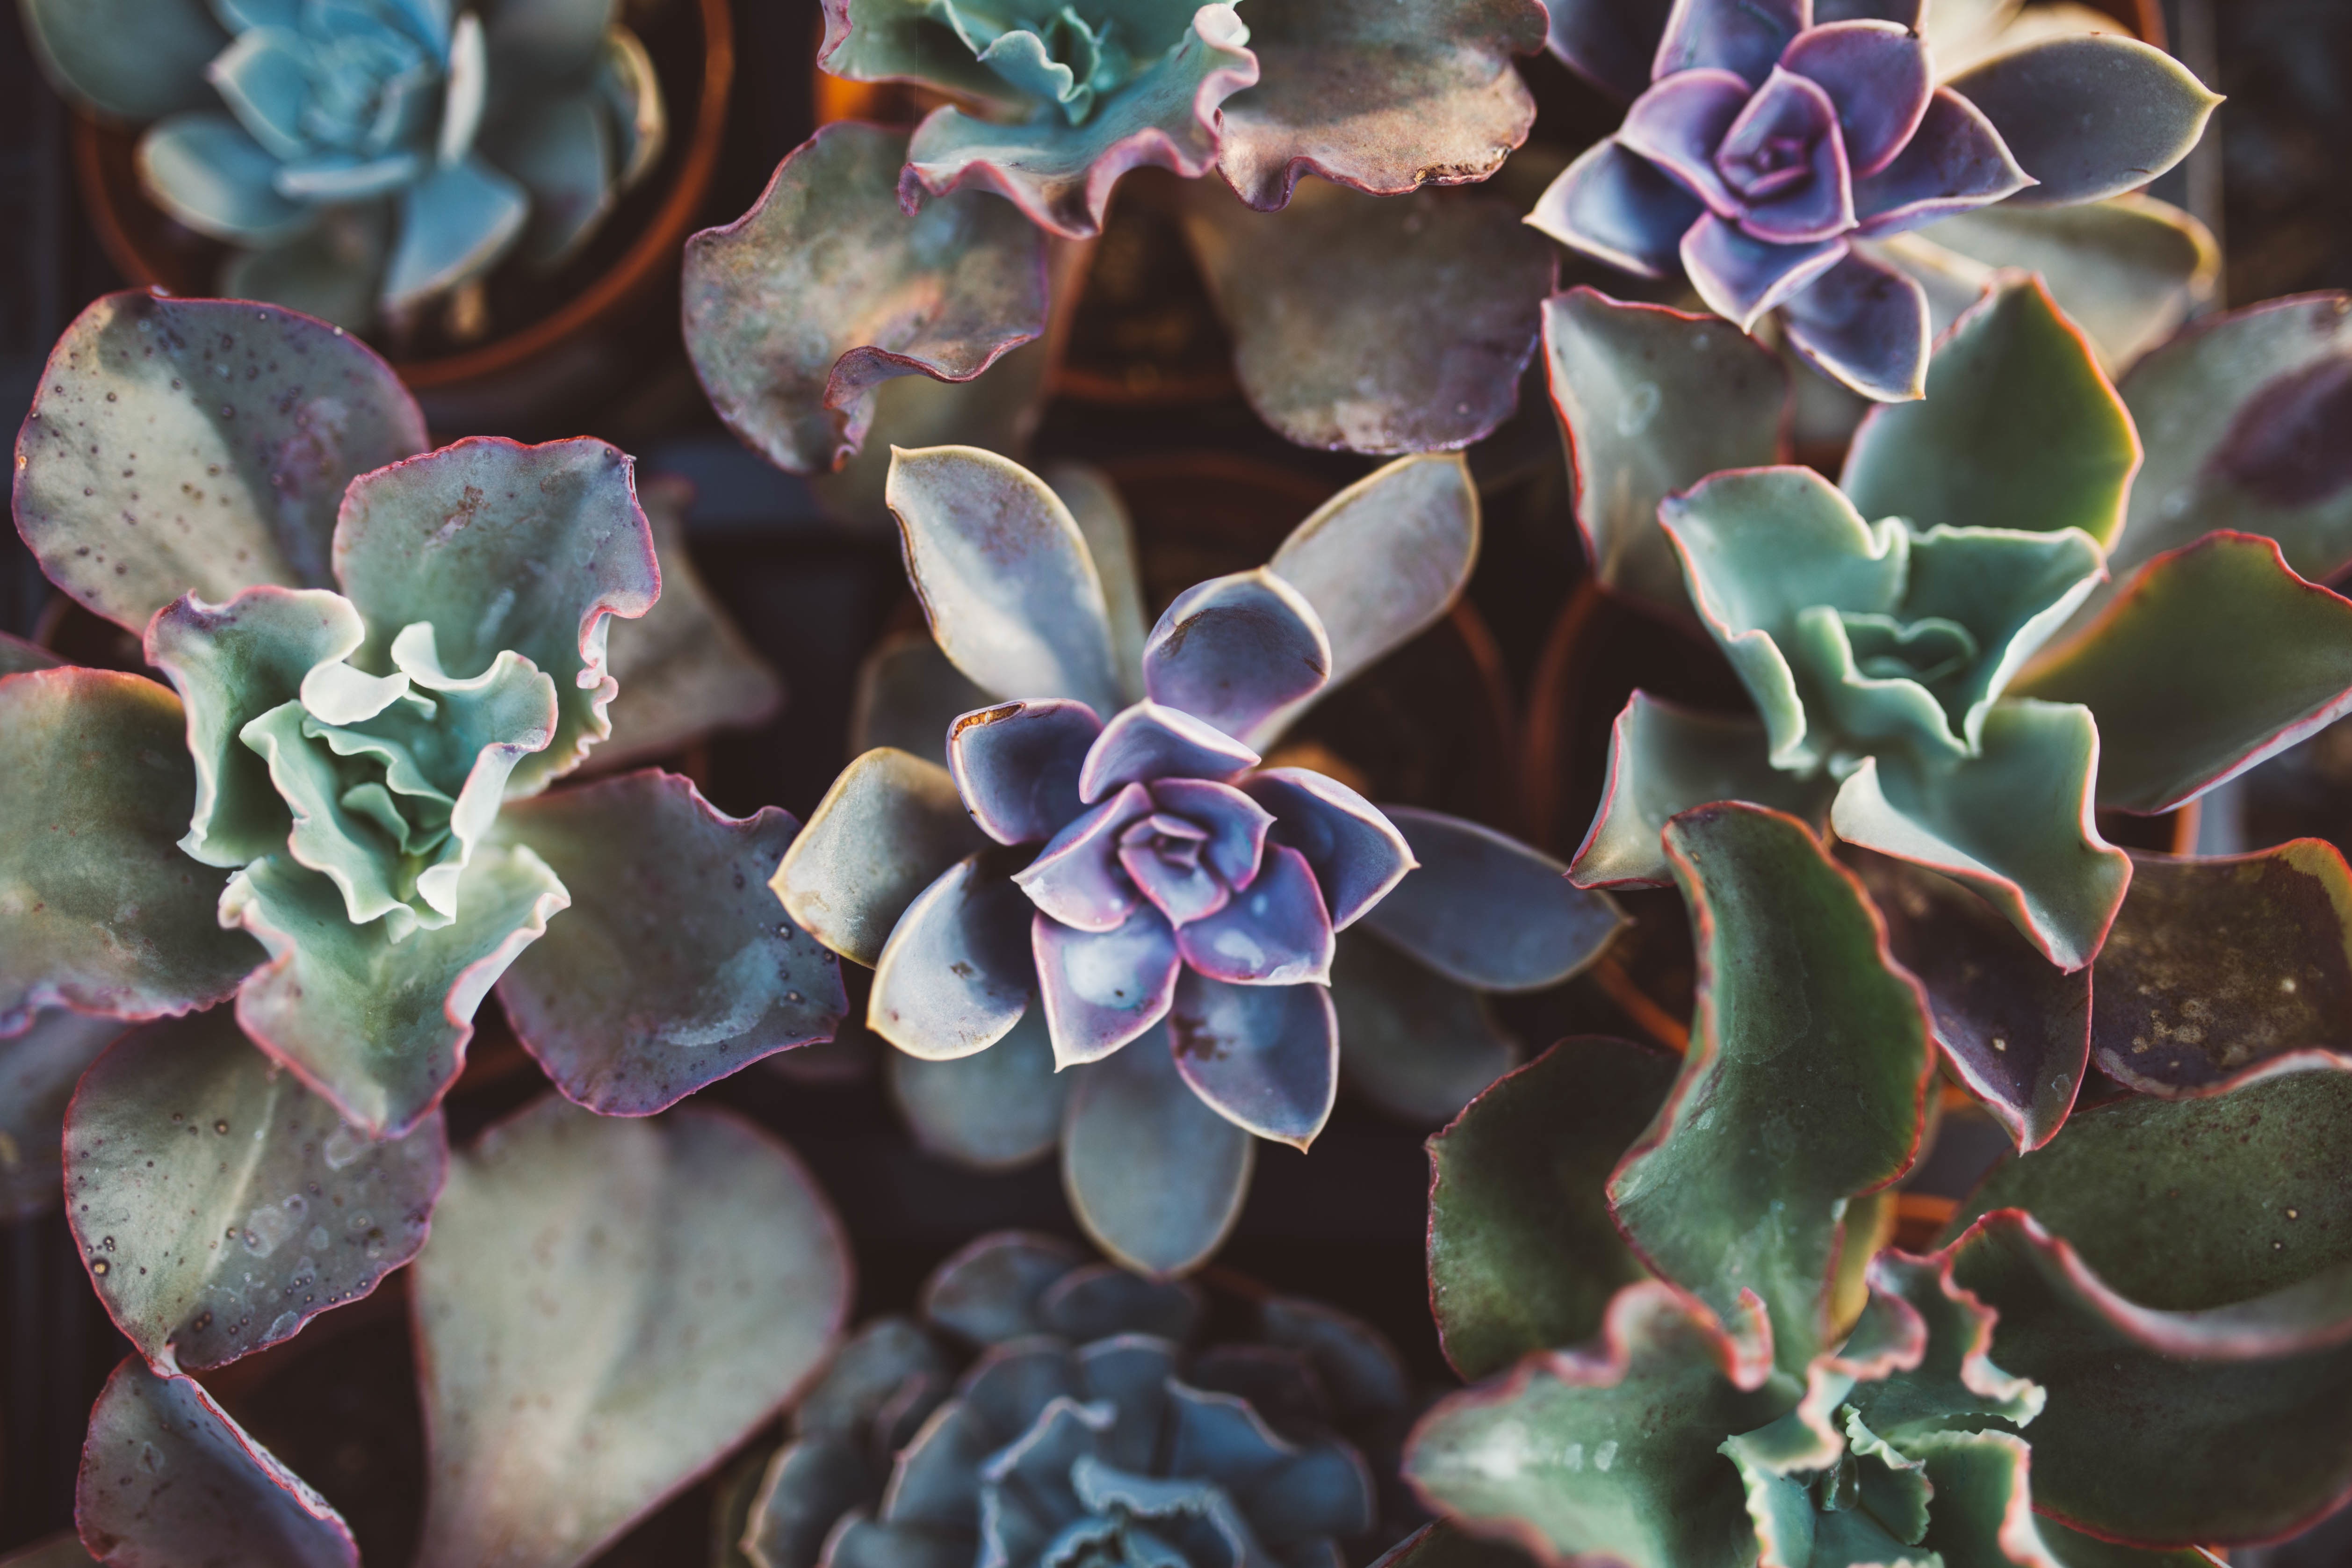
plant, leaf, flower, petal, botany, flora, leaves, macro photography, flowering plant, land plant, Echeveria Succulent